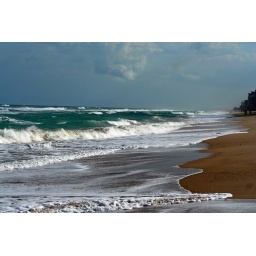
the surf creates channels in the sand sucking you back into the ocean